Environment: lab
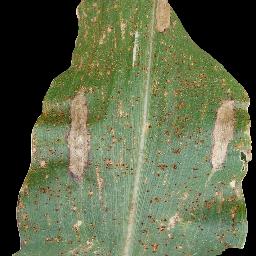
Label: common_rust